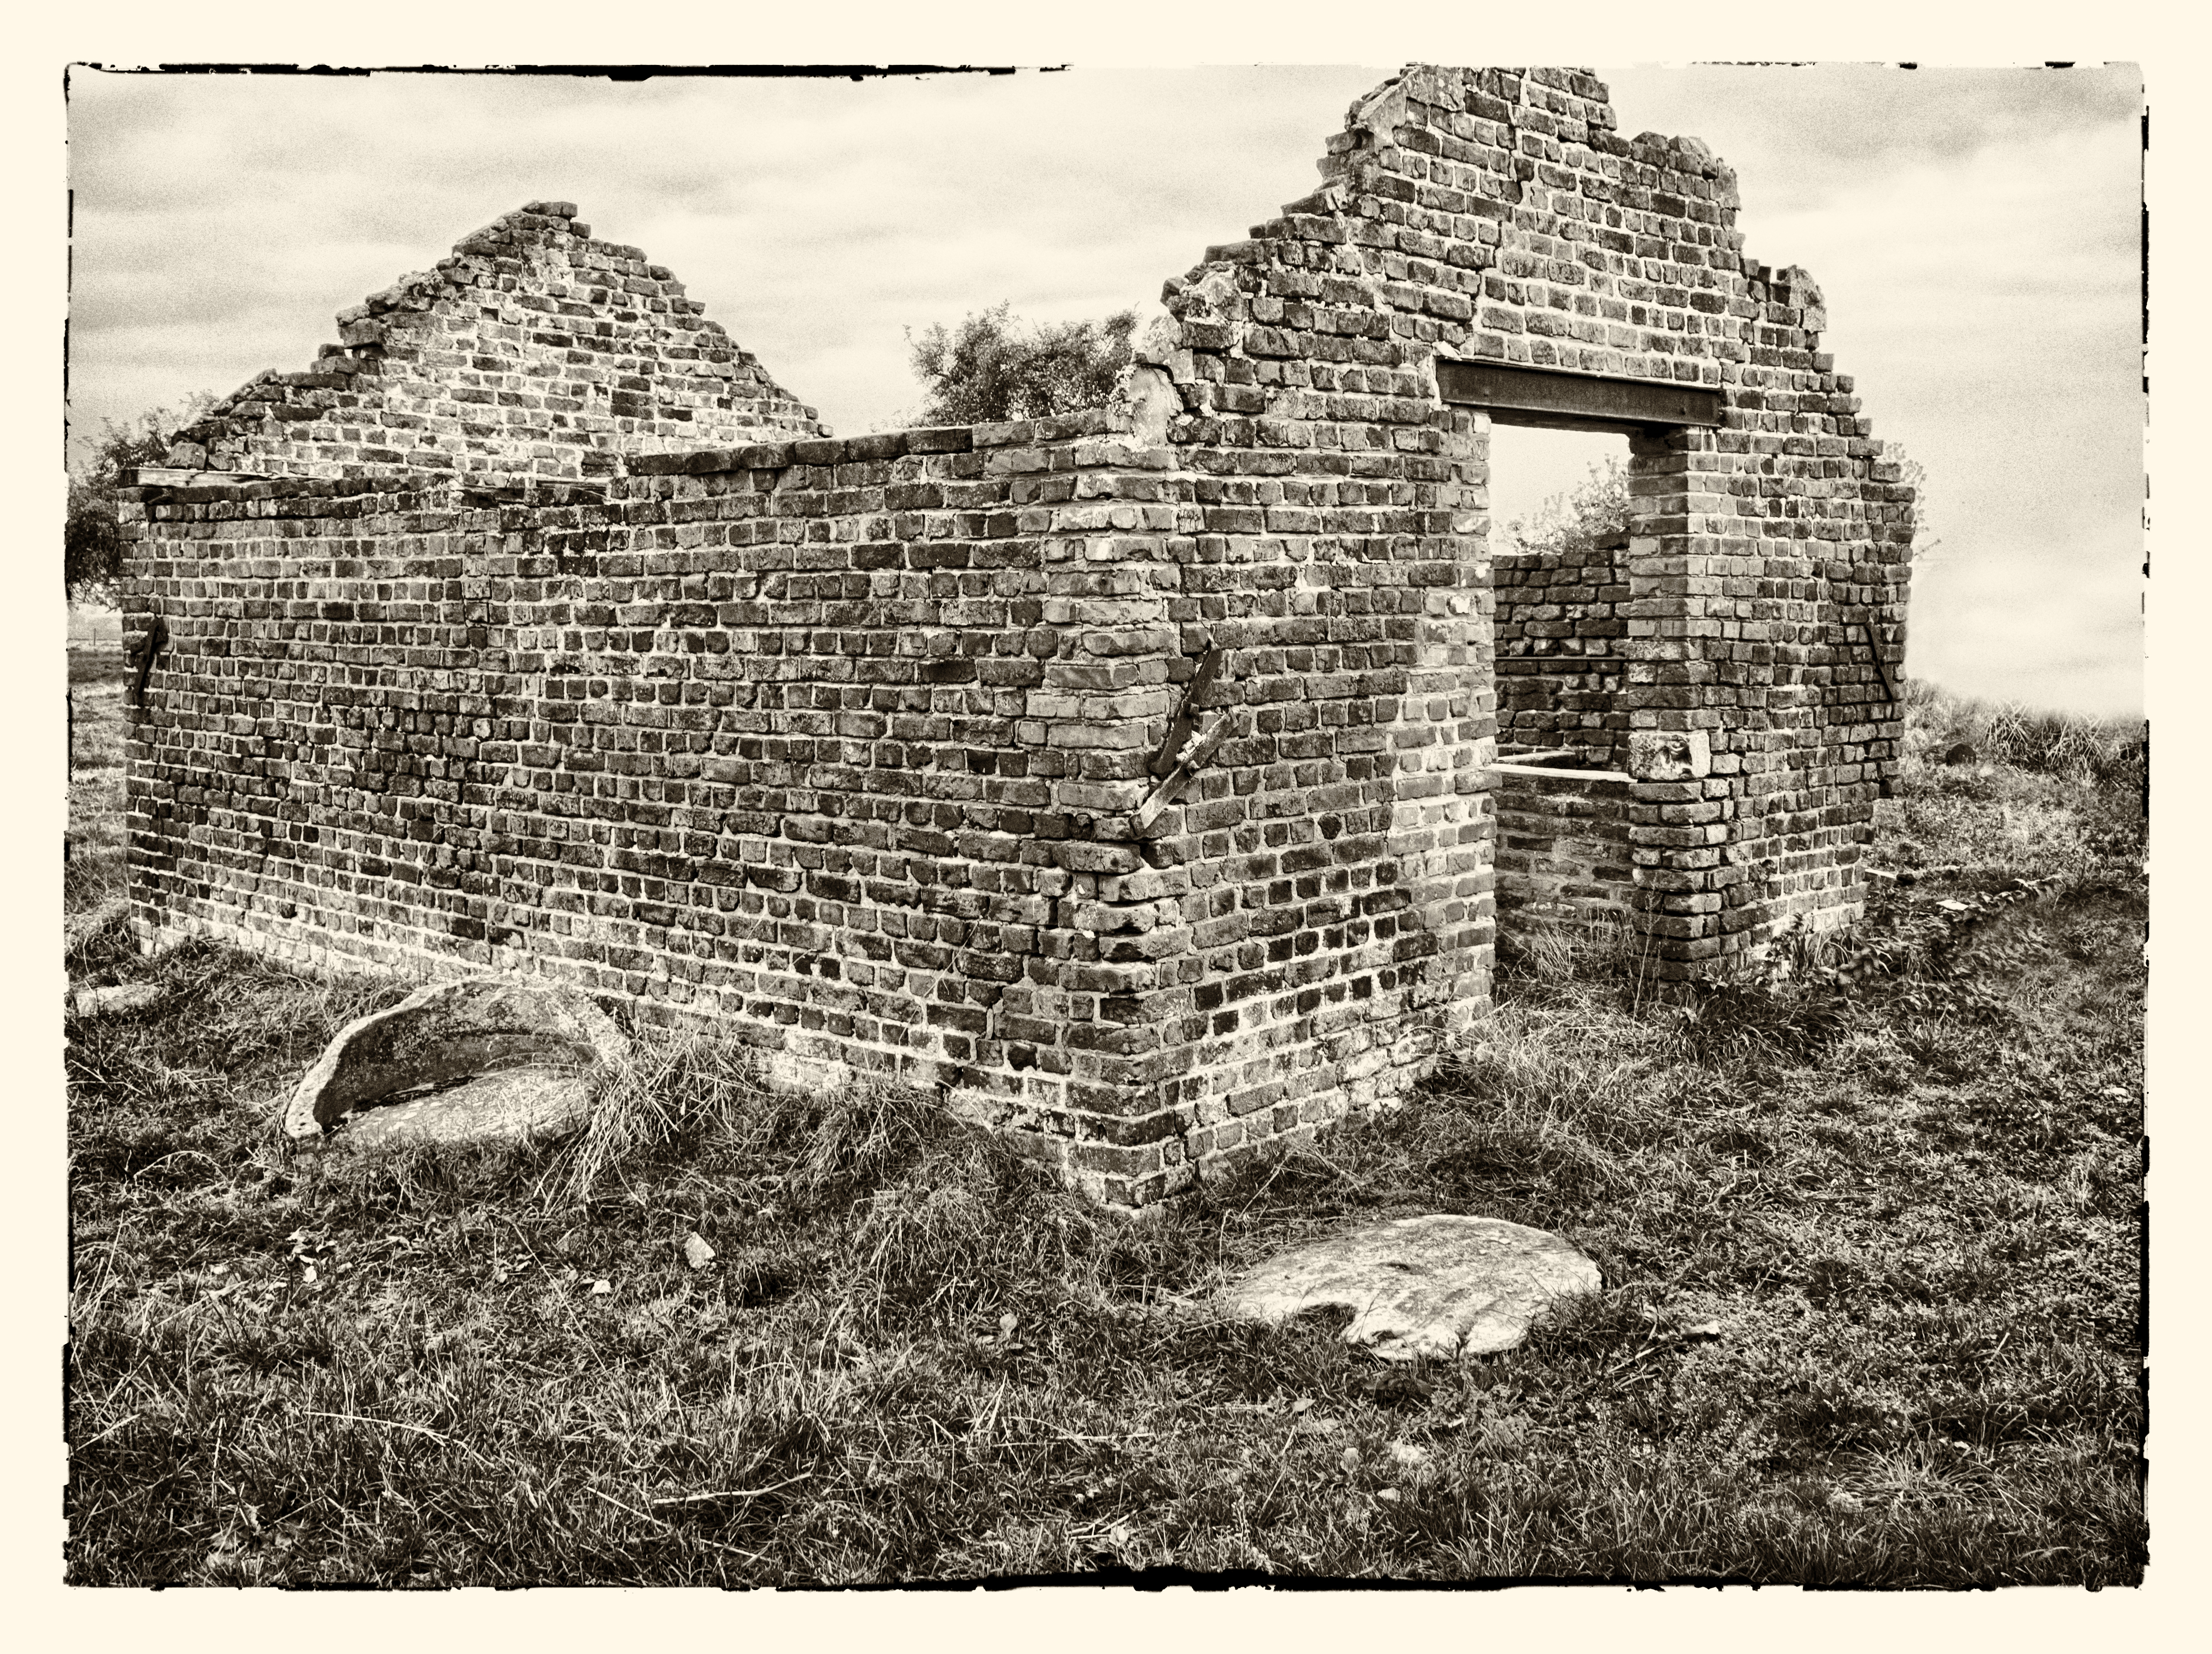
old, monument, abandoned, brick, bw, shelter, art, sketch, ruins, history, archaeological site, ancient history